Vernon Hamersley

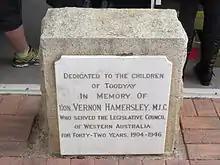
Plaque honouring Vernon Hamersley in Toodyay

He died in West Perth on 24 October 1946. His term of 42 years, 2 months and 19 days remains the longest ever term as a member of the Western Australian Legislative Council.